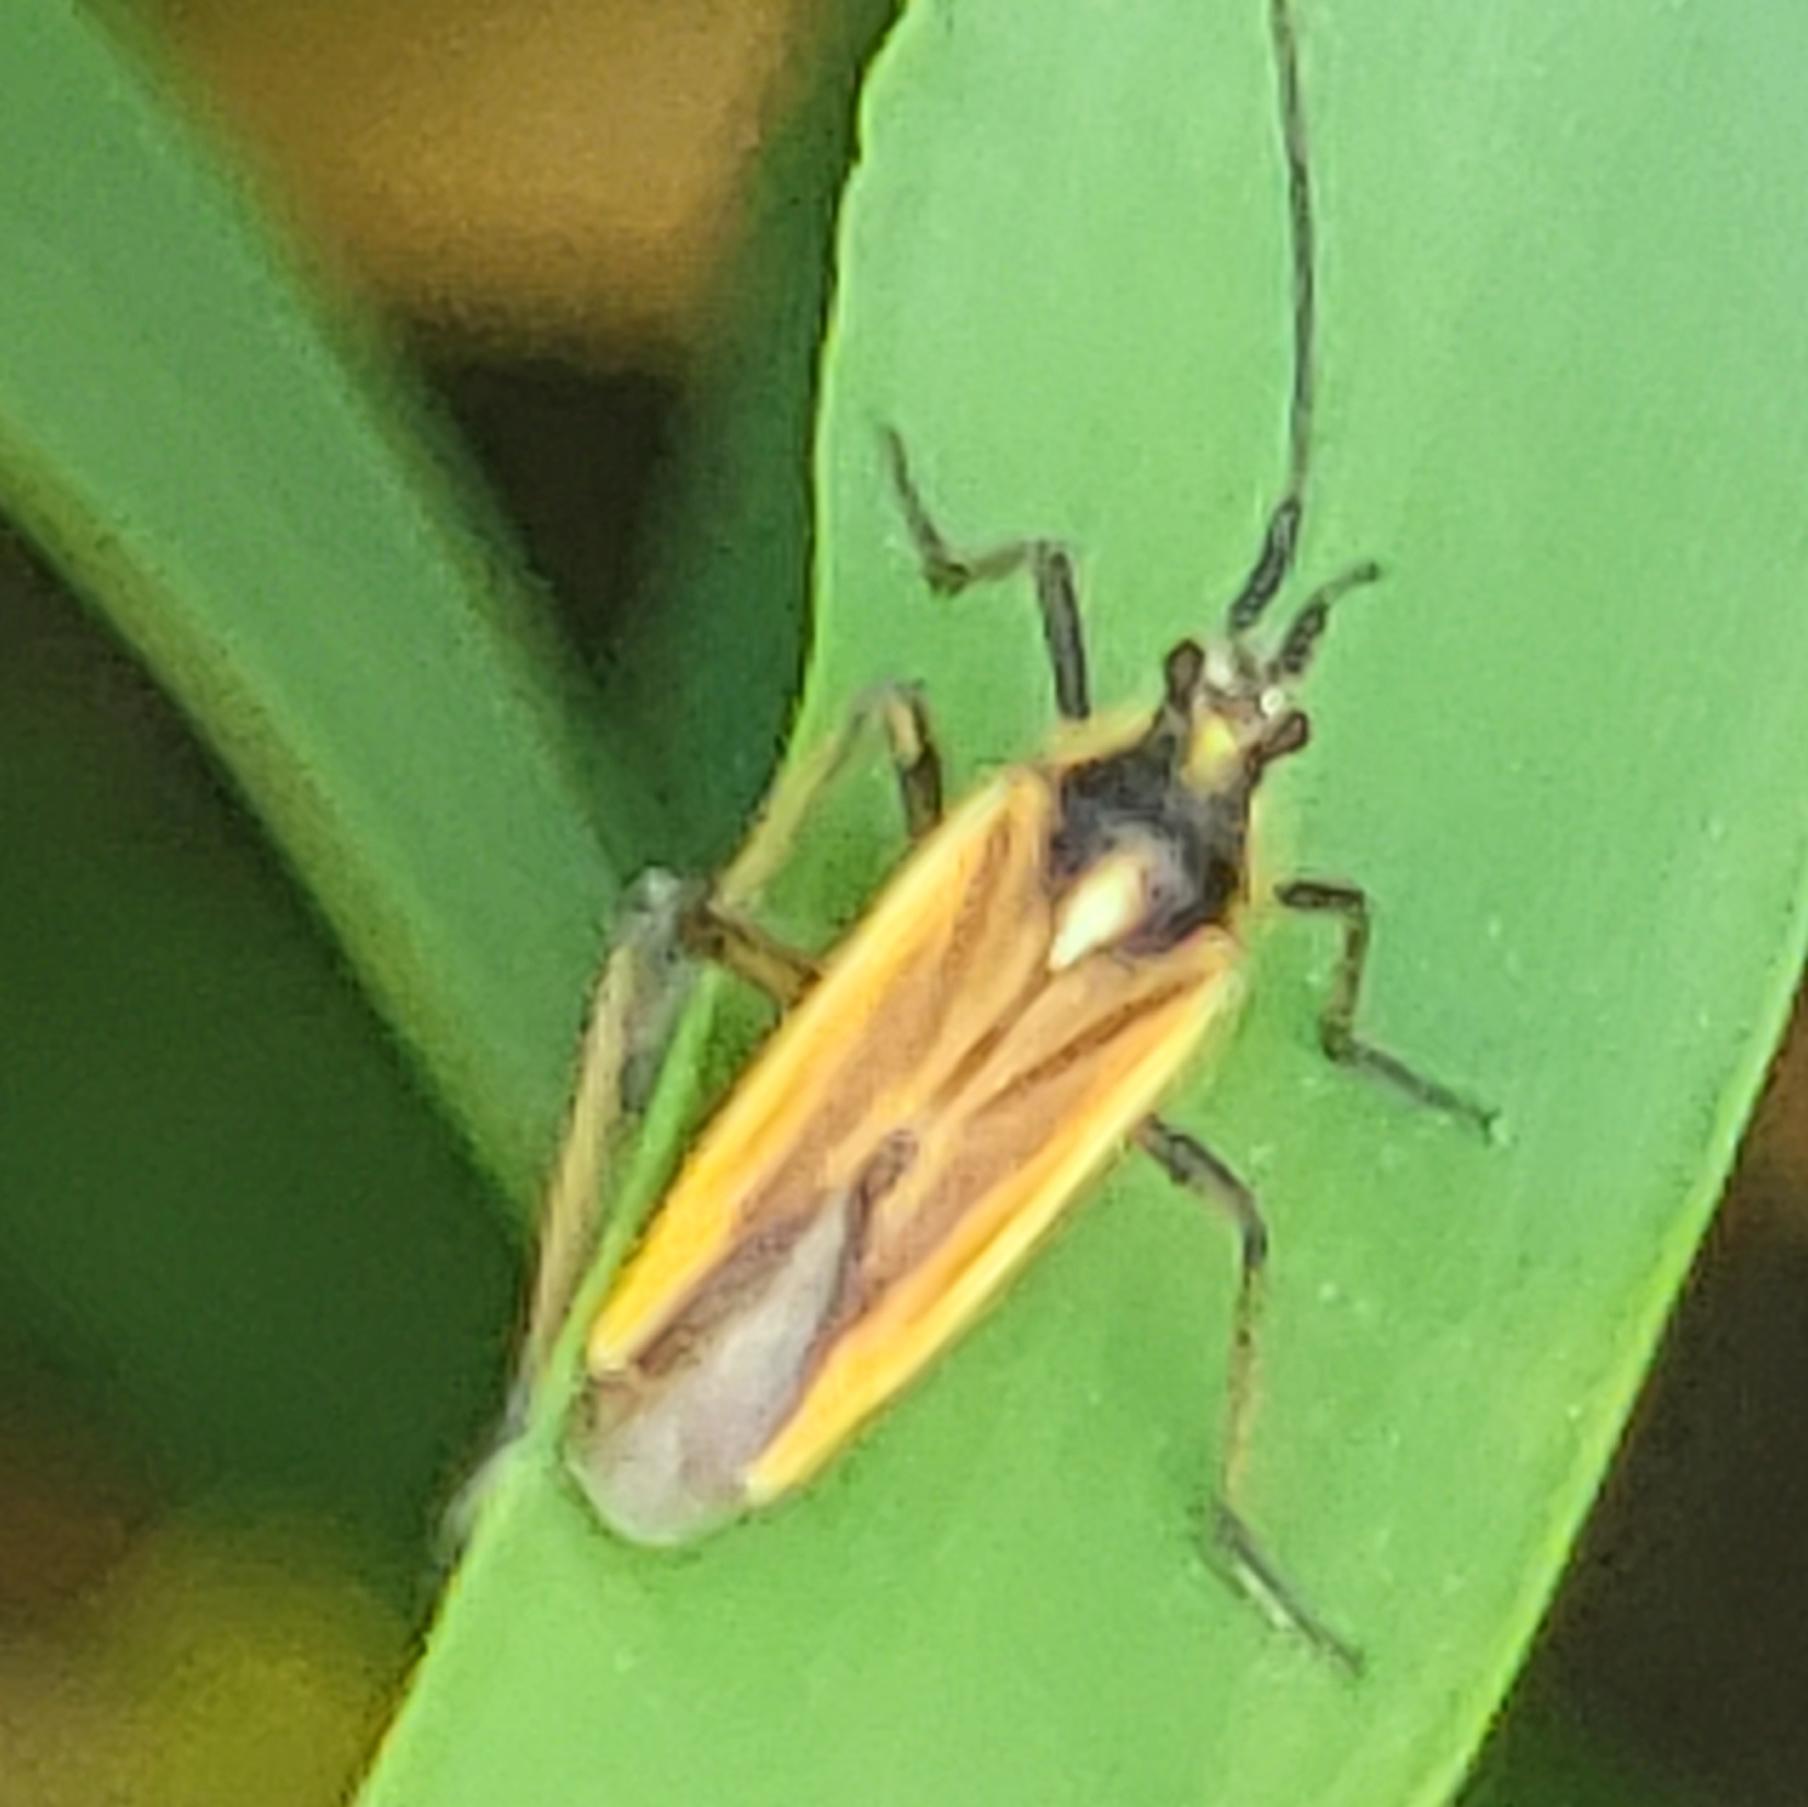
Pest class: occasional_pest